Oregon Health & Science University

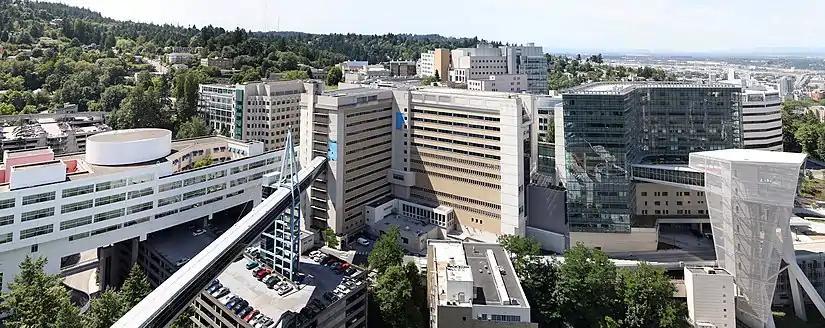
The main OHSU campus sits atop Marquam Hill

On October 29, 2008, OHSU announced its largest philanthropic gift up that time: a $100 million gift from Nike co-founder Phil Knight and his wife, Penny Knight. The gift went to the OHSU Cancer Institute, renaming it the OHSU Knight Cancer Institute. Five years later, in 2013, Knight announced his intention to donate an additional $500 million to OHSU specifically for cancer research if the university could match it over the subsequent two years. The challenge motivated Columbia Sportswear chairwoman Gert Boyle to donate $100 million in 2014. On June 25, 2015, OHSU met the $500 million matching-donations goal, and Knight met with Robin Roberts on Good Morning America that morning to announce his matching $500 million donation, bringing the total to $1 billion raised.